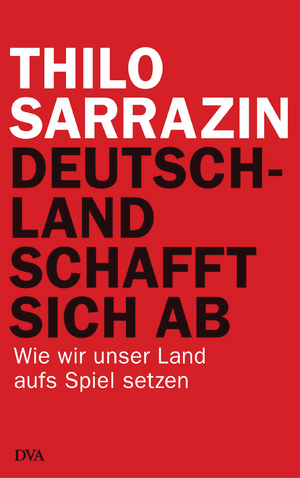
Thilo Sarrazin est un homme politique, économiste et banquier allemand. Il était membre du directoire de la Deutsche Bundesbank depuis le 1ᵉʳ mai 2009, poste qu'il a quitté le 1ᵉʳ octobre 2010 à la suite de la polémique déclenchée par la parution d'un ouvrage critique sur l'immigration musulmane.